Sucre (state)

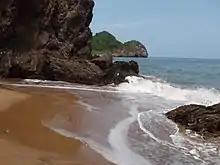
Uva Beach

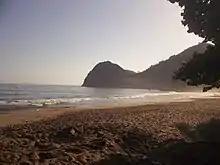
Querepare Beach, Sucre

Other towns include Cumanacoa, San Antonio del Golfo, Irapa, Tunapuy, Yaguaraparo, Marigüitar, El Pilar, Río Caribe, San José de Areocuar and Casanay.